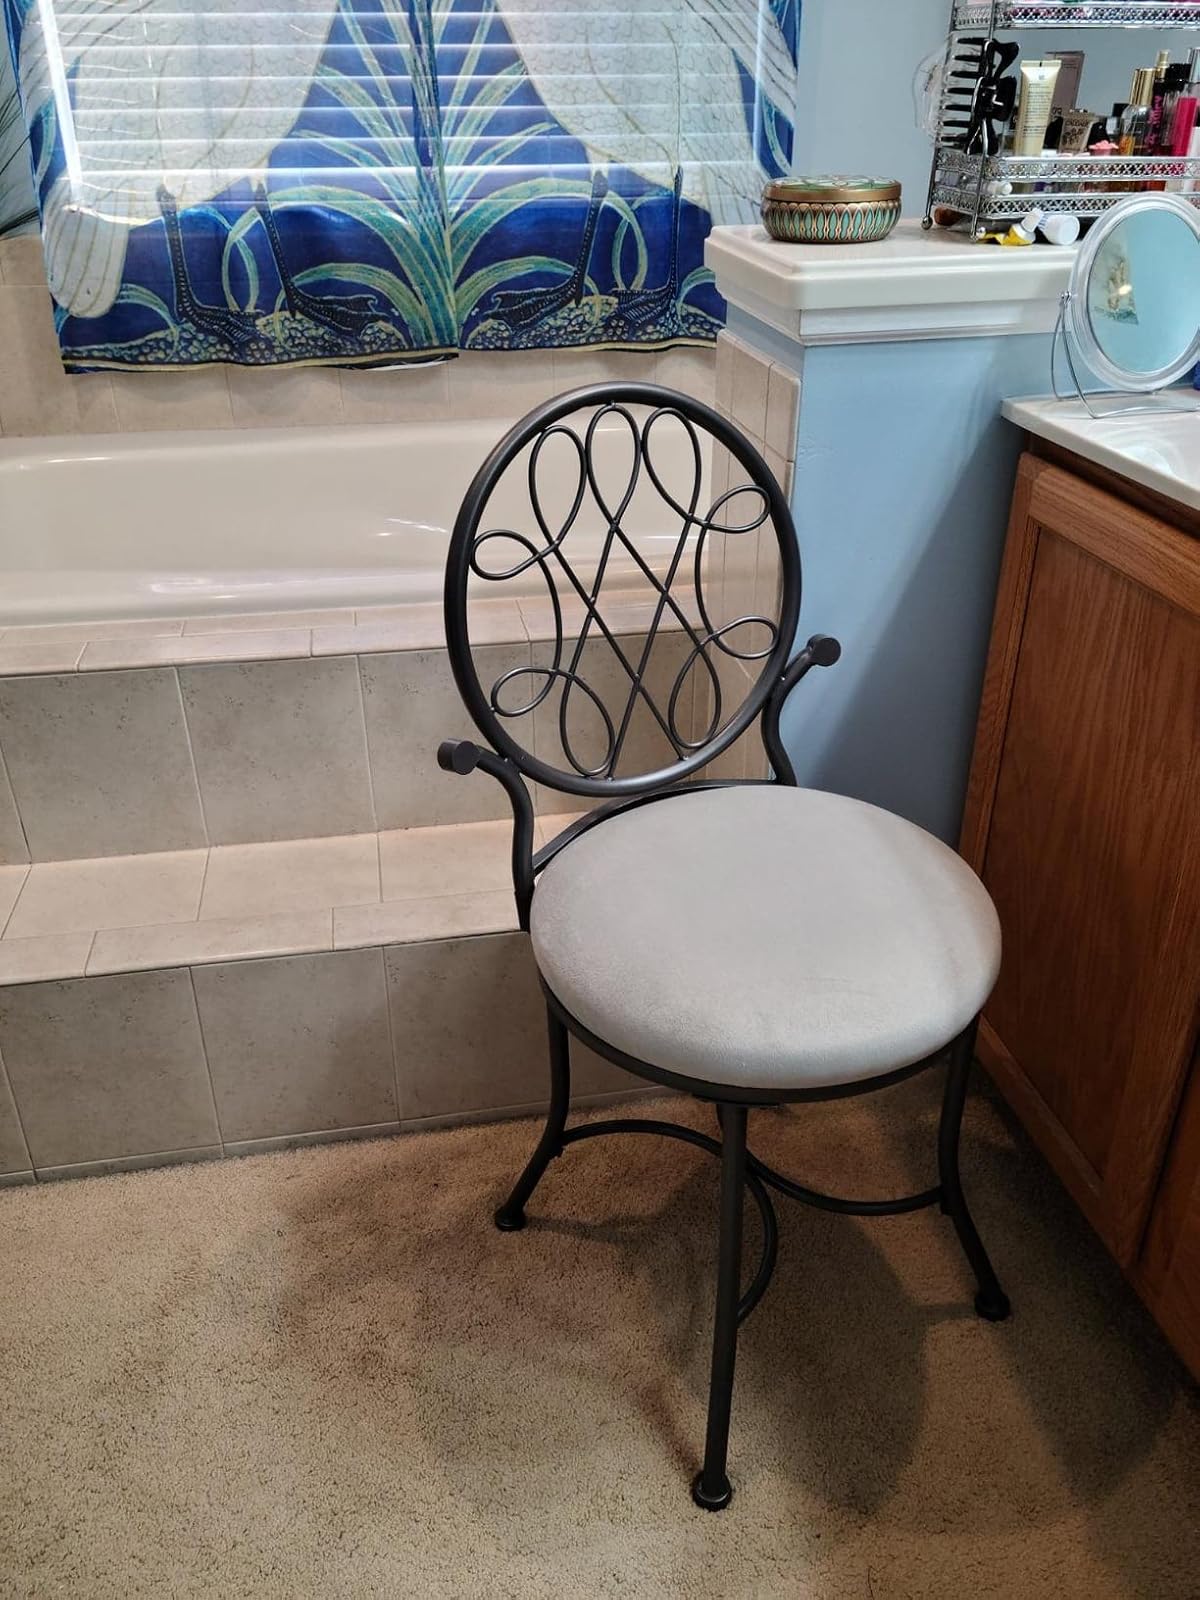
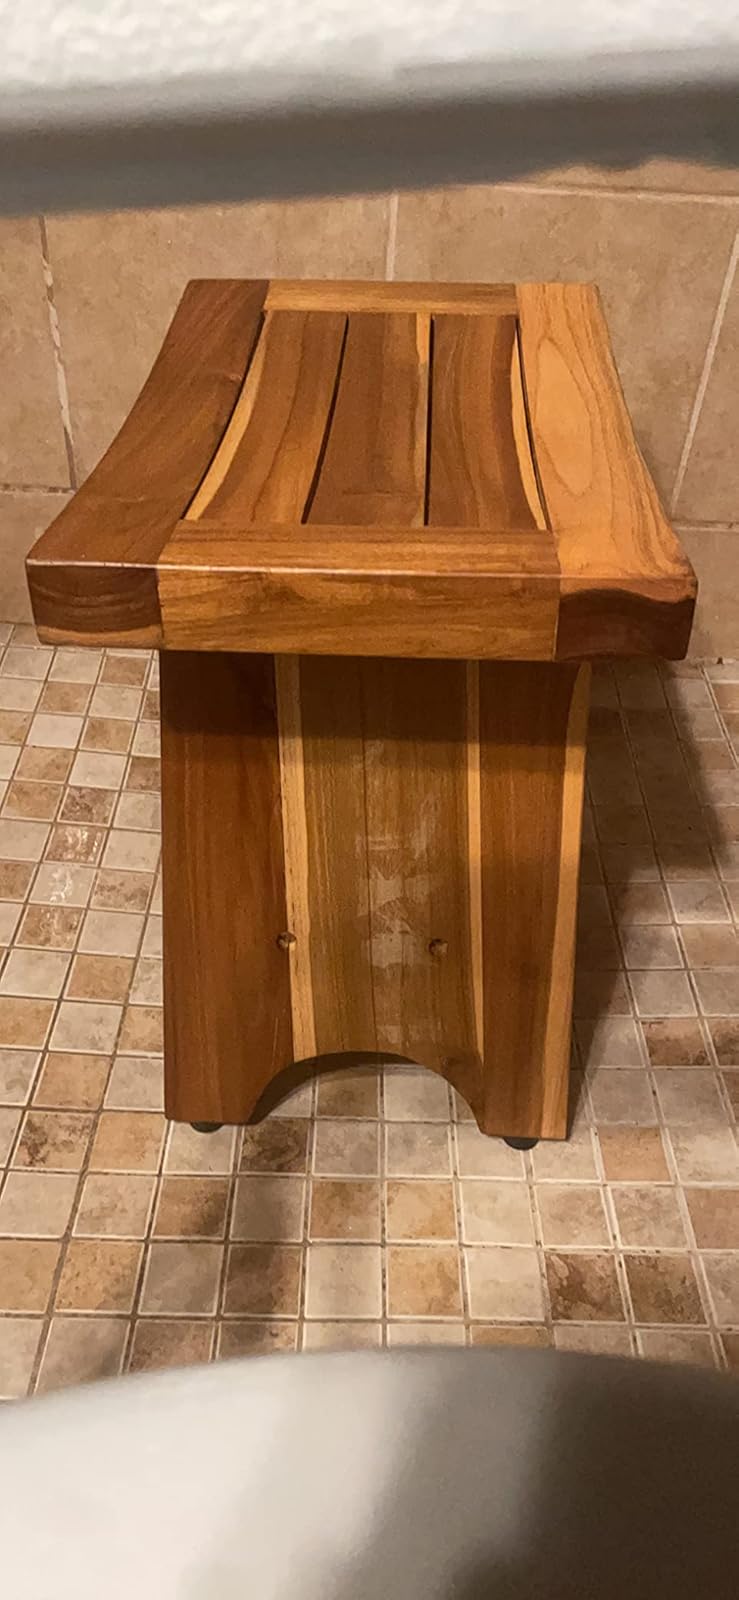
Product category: stool
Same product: no